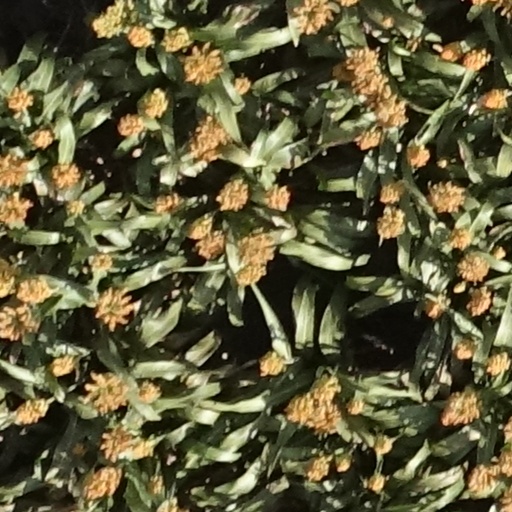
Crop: sorghum